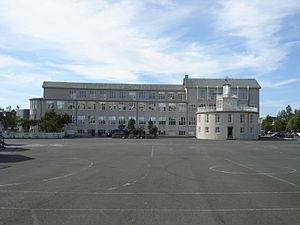
Cet article recense les bâtiments protégés de Höfuðborgarsvæðið, en Islande.